Kyowaan Hoshi

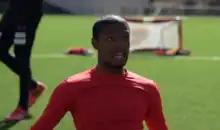
Hoshi with Iwaki FC in 2022

is a Japanese footballer currently playing as a defender for Blaublitz Akita.